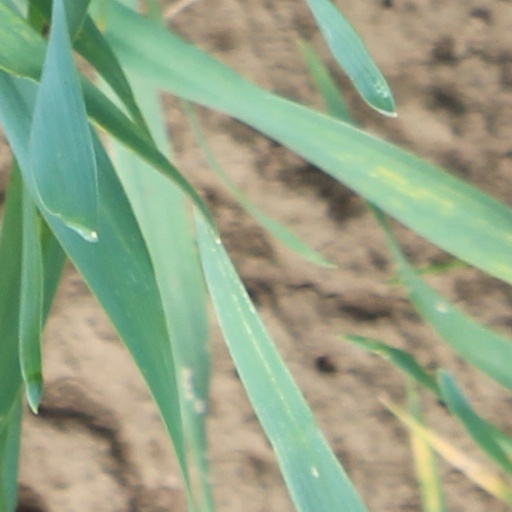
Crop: wheat